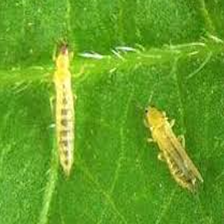
Label: thrips_disease